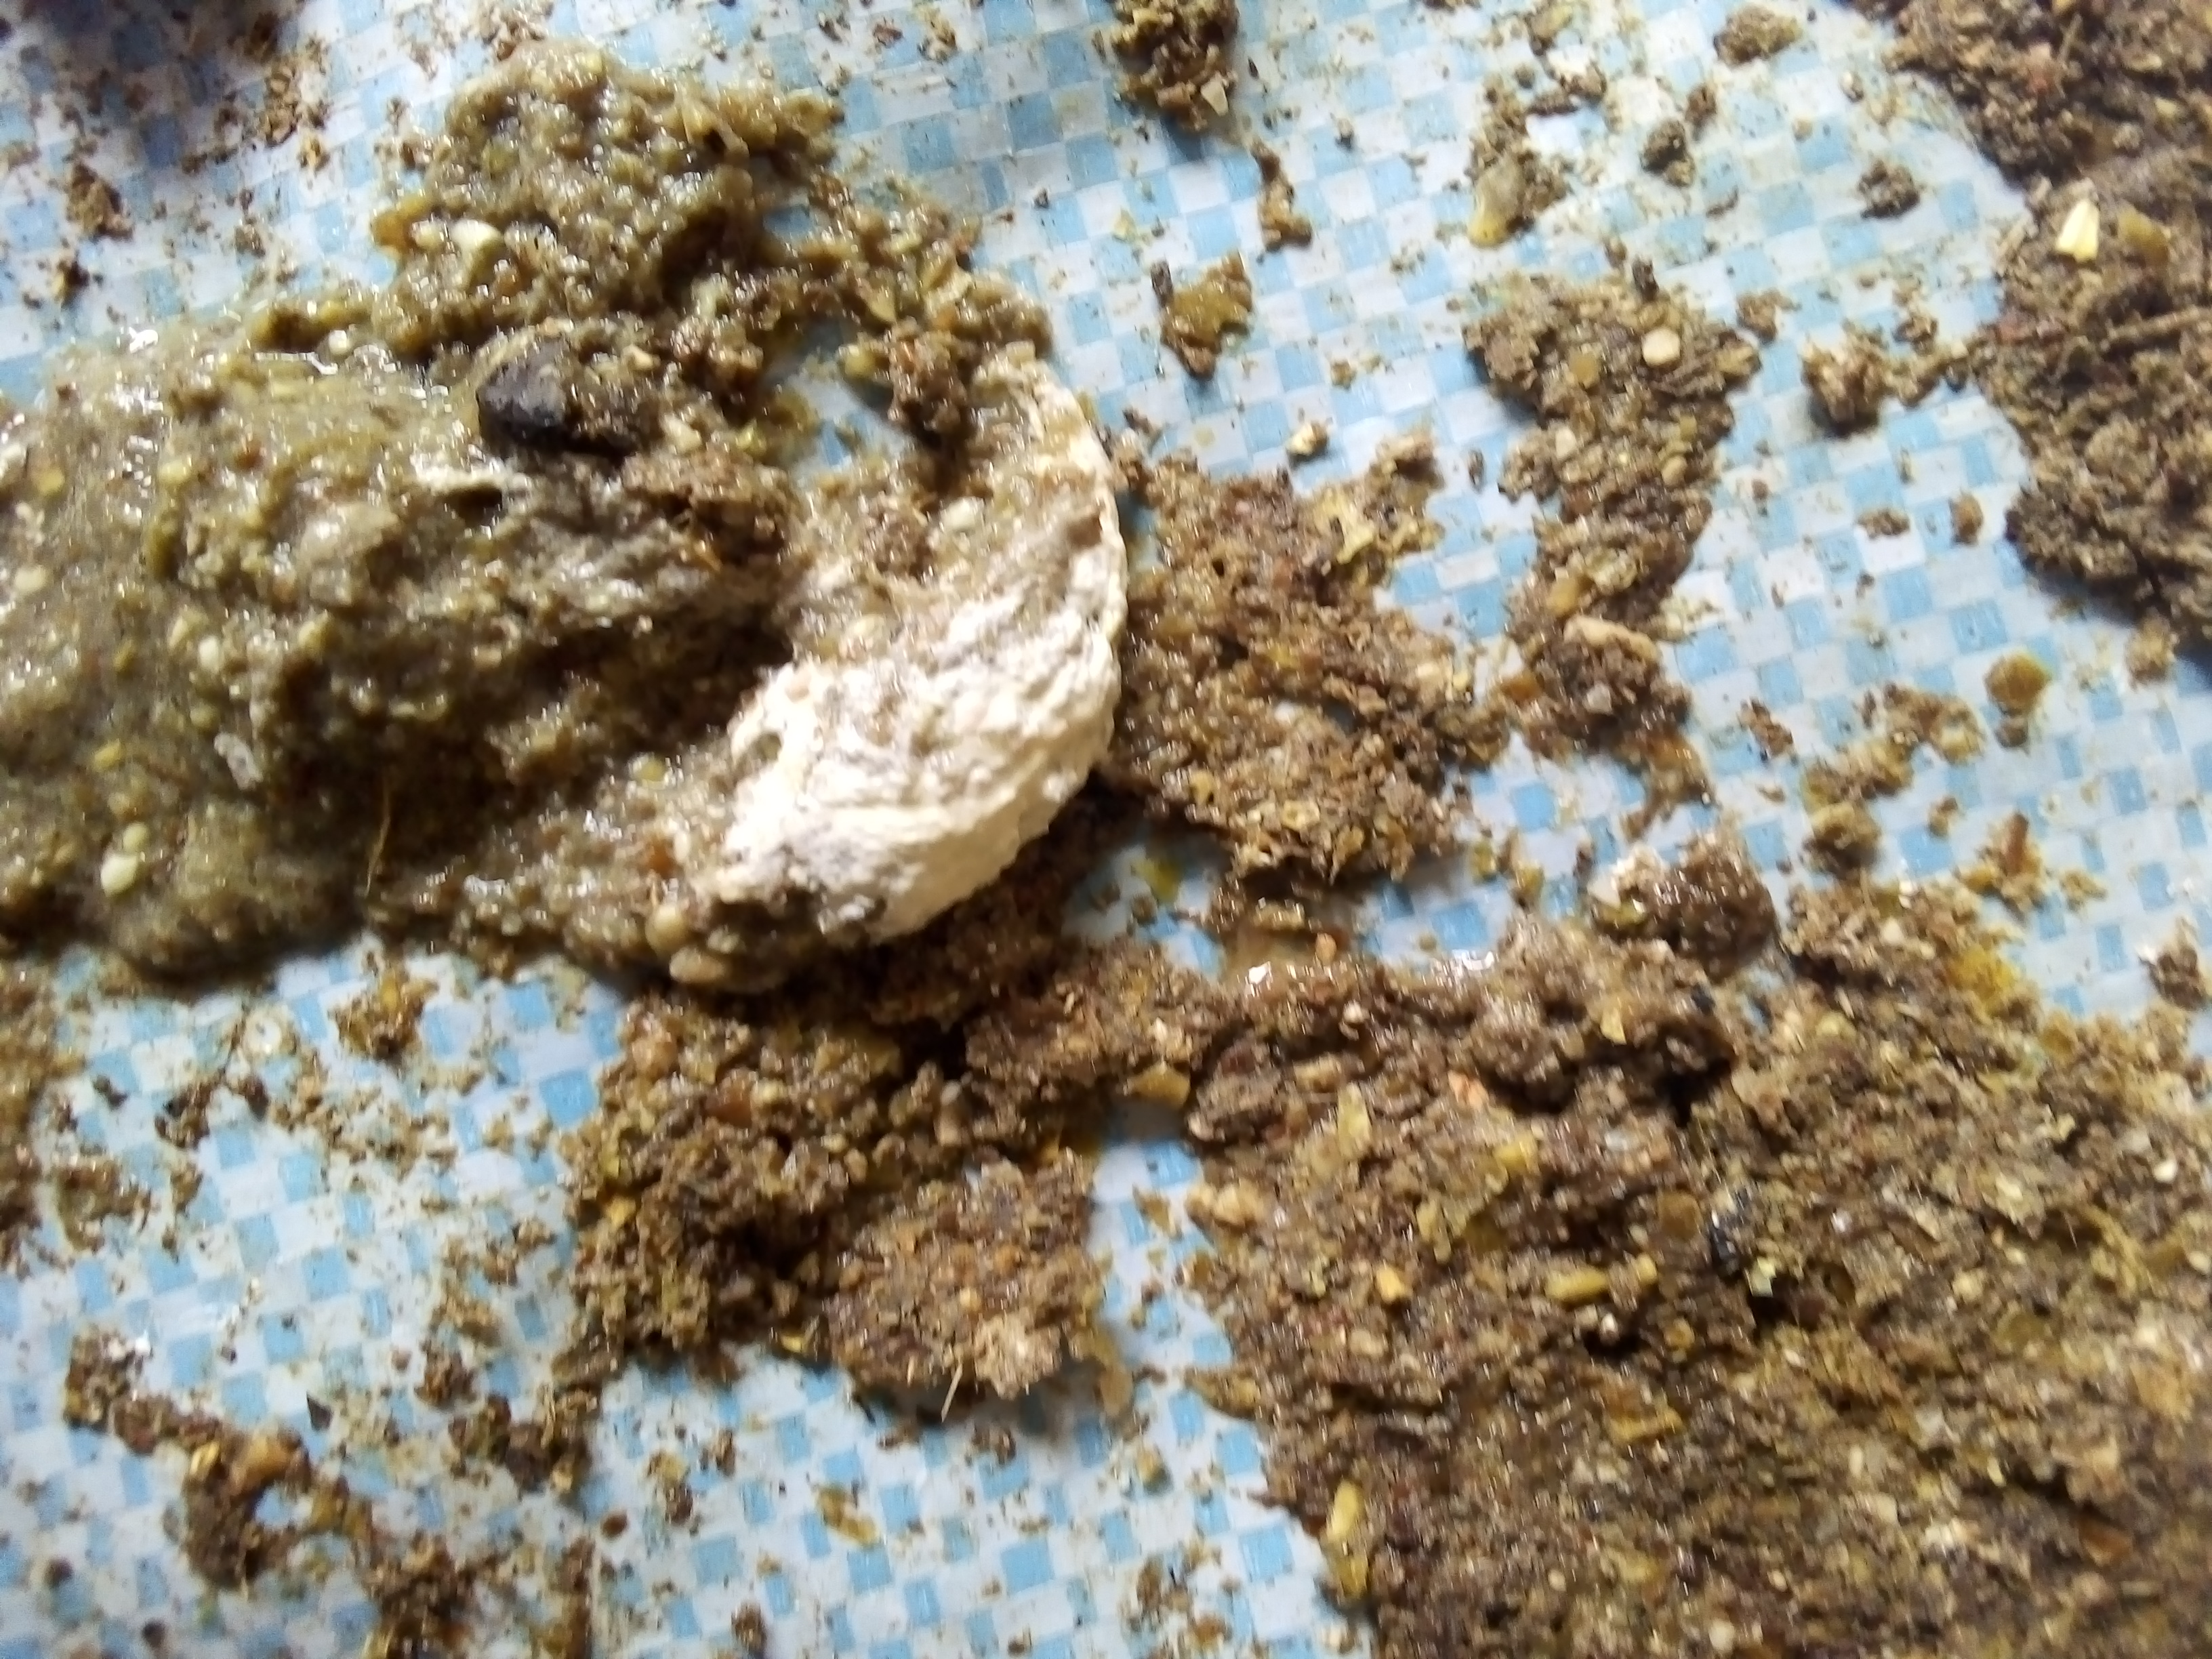
PCR-confirmed diagnosis: Healthy